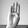
ASL letter: B